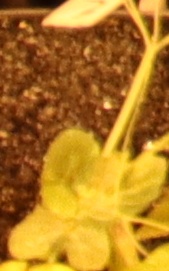
Label: Field Pea